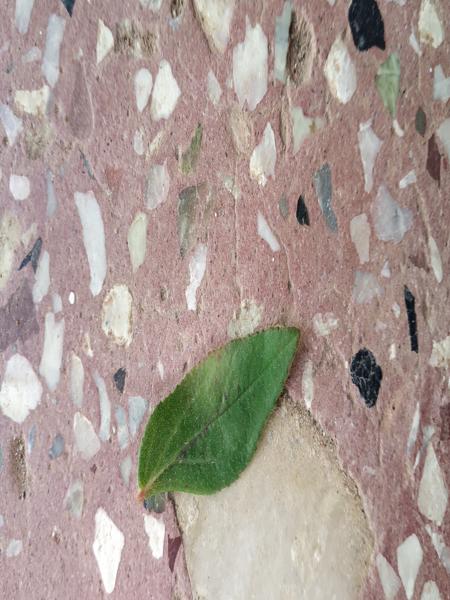
Plant: Astma_weed